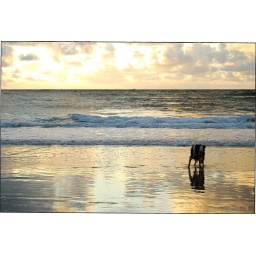
This dog took us from the car park and brought us to the beach and the caves. He wouldn't let us go near the water.